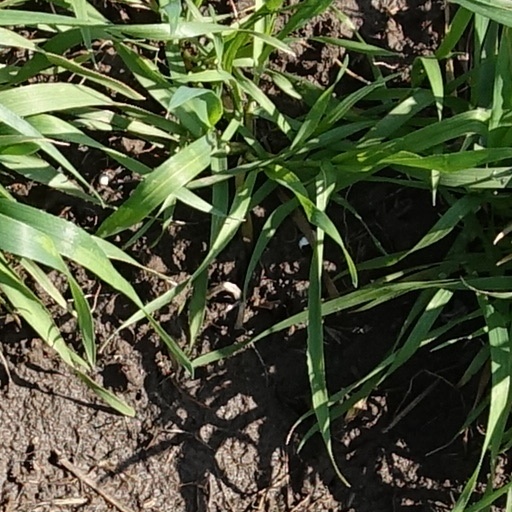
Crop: wheat